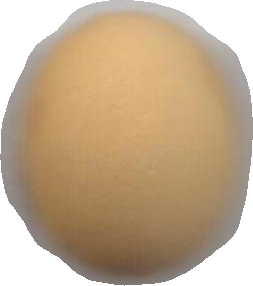
Variety: Dega